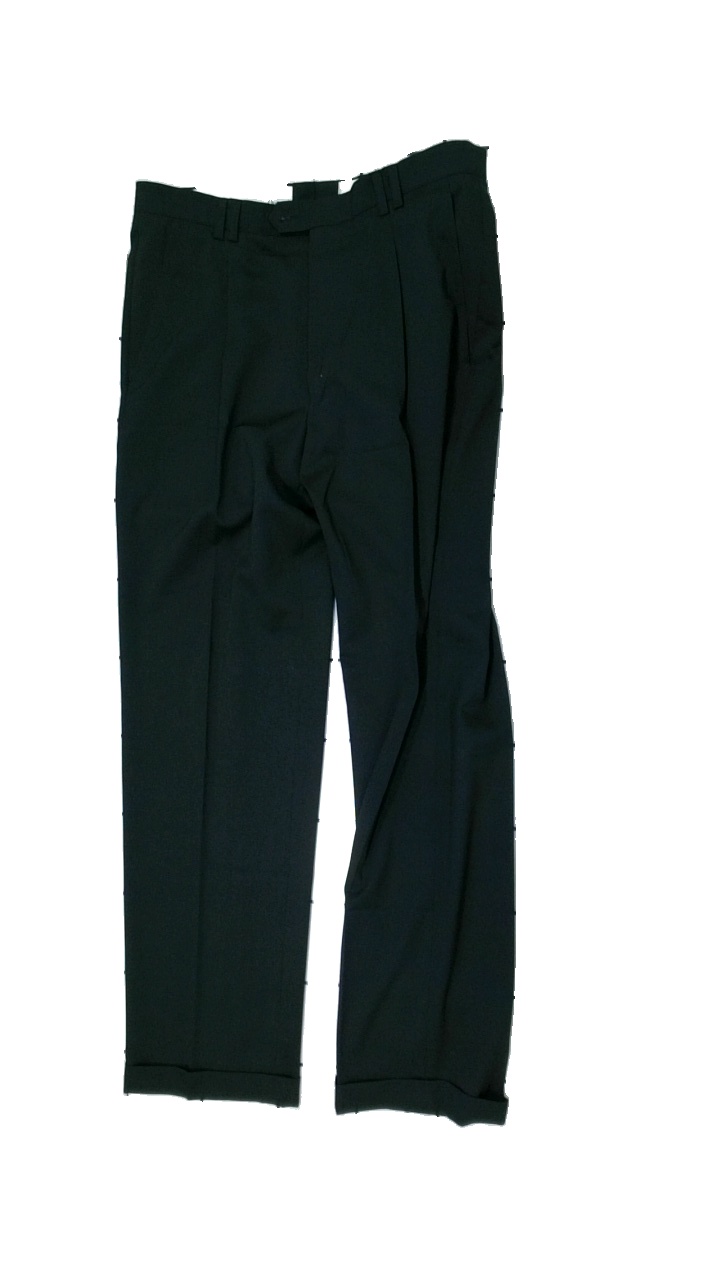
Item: Trousers (Men)
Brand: Missing
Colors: Black
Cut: Regular
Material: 73% Polyester 27% Wool
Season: All
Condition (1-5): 5
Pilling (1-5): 5
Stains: Minor
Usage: Repair
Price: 50-100